The Great Eastern (Rodman novel)

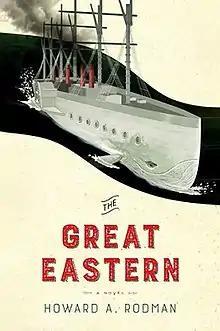
First edition

The Great Eastern by Howard A. Rodman is an anticolonial adventure novel, set in the 1850s-1870s in New York, London, India, Paris and the North Atlantic. Pitted against each other are two great 19th-century fictional anti-heroes, Jules Verne's Captain Nemo and Herman Melville's Captain Ahab. One lives beneath the waves and hates everything upon them. The other lives upon the waves and hates everything beneath. Caught in between is Isambard Kingdom Brunel, the preeminent civil engineer of Victorian England, kidnapped and pressed into service to build Nemo his submarine, and join him in his battle against the modern world. Melville House Publishing published it on June 4, 2019.